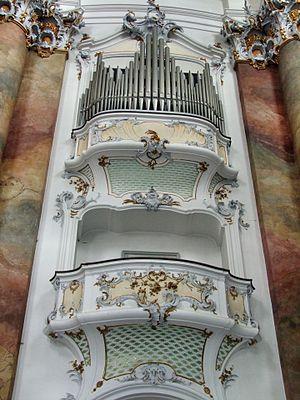
La Basilique Saint-Alexandre-et-Saint-Théodore est l'église de l'abbaye bénédictine d'Ottobeuren située à Ottobeuren dans l'Arrondissement d'Unterallgäu. L'église de l'ancienne abbaye impériale, de par son intérieur baroque tardif, est un des hauts lieux de la route baroque de Haute-Souabe. Contrairement à l'usage, l'église Saint-Alexandre-et-saint-Théodore n'est pas orientée vers l'Est, mais vers le Sud. D"abord abbatiale, elle appartient depuis 1804 au Land de Bavière. En 1926, le pape Pie XI lui décerne le titre honorifique de basilique mineure. L'église est dédiée à Théodore Tiron et à Alexandre de Rome, l'un des sept fils de Félicité de Rome.